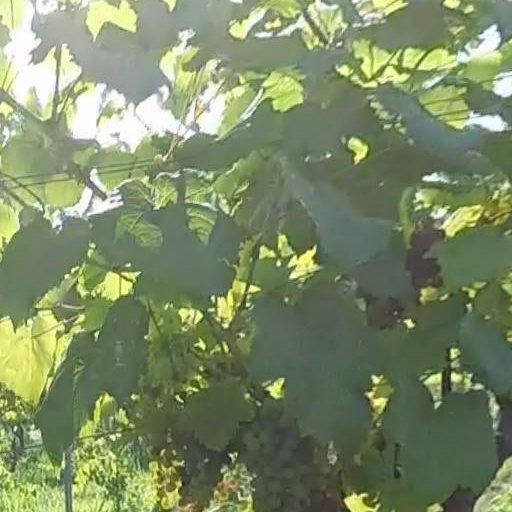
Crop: grape